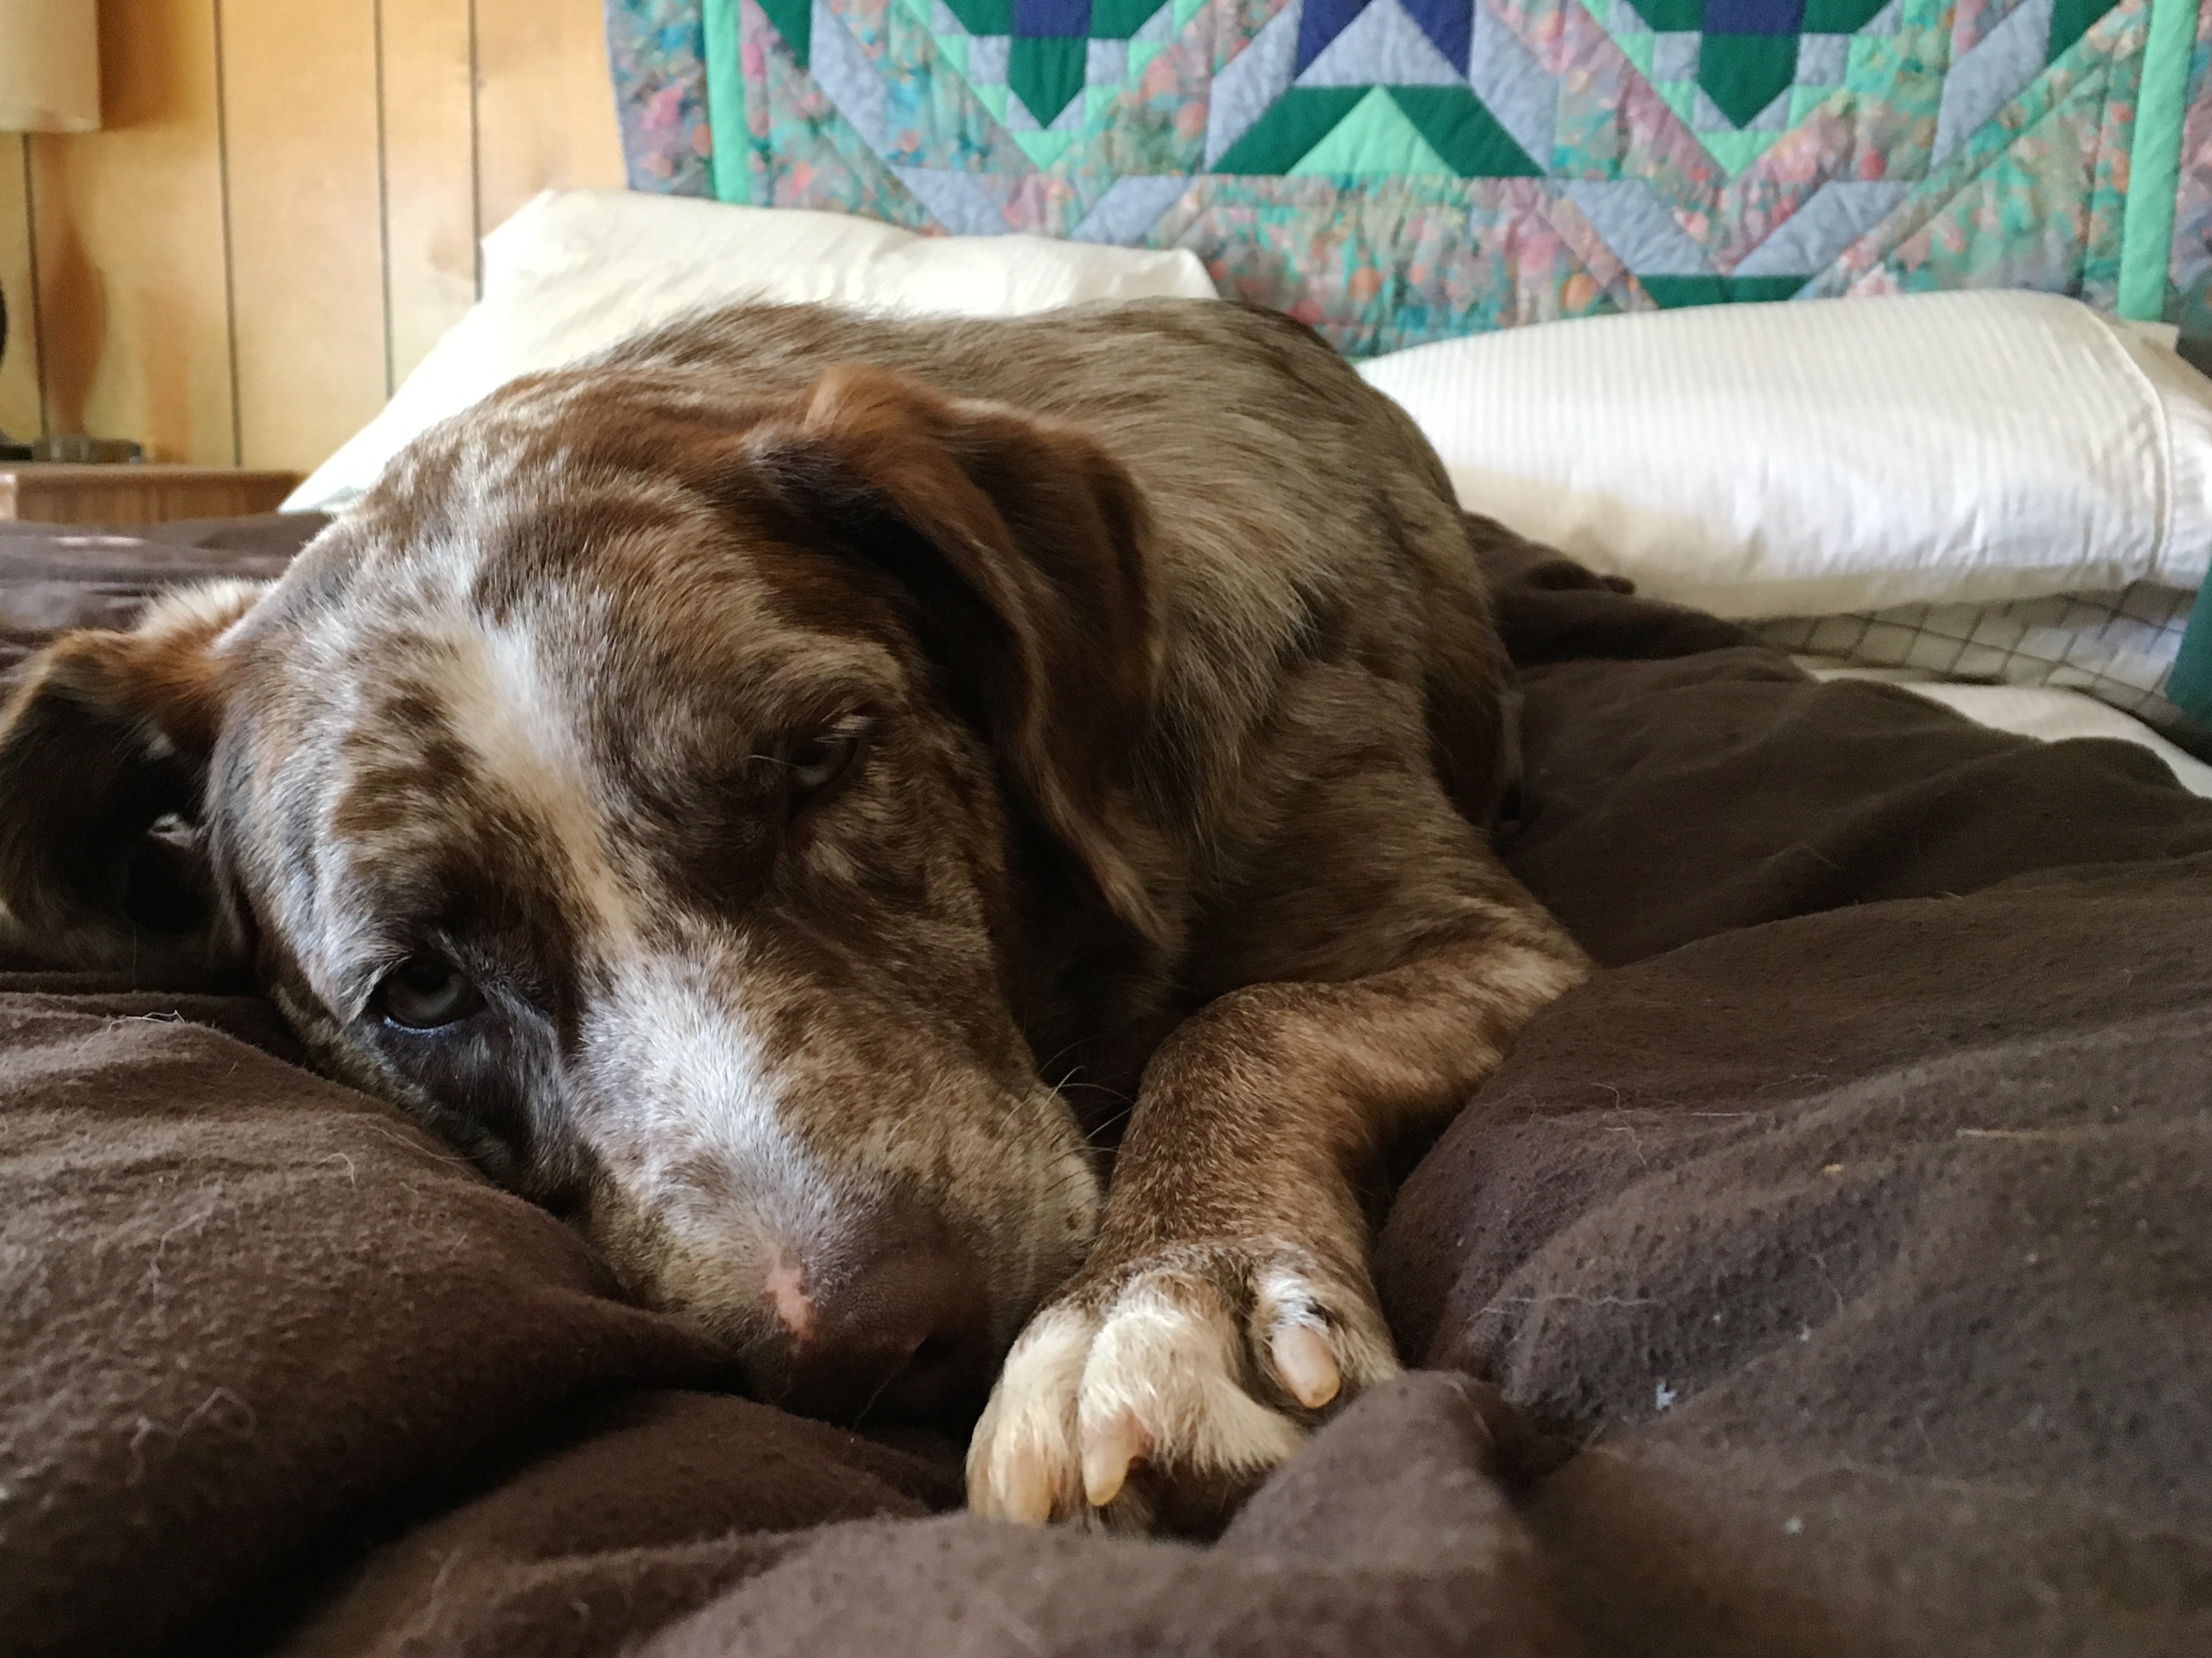
puppy, dog, mammal, vertebrate, felix, street dog, dog like mammal